Spring Branch, Houston

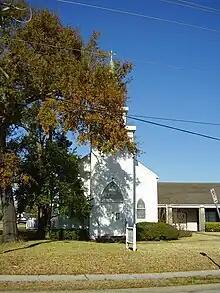
The historic St. Peter's United Church

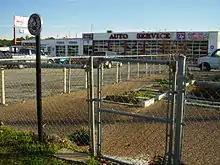
The Hillendahl Cemetery, a designated Texas Historical Cemetery now within a shopping center parking lot, contains the graves of 19 members of the Hillendahl family, including one buried in 1854. The surrounding family land was sold off.

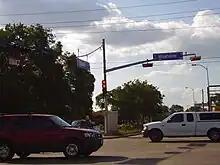
The intersection of Blalock and Westview, with Spring Branch street signs

Spring Branch began as a religious German farmer settlement; many of the farmers owned dairies. Karl Kolbe, who arrived in Texas from Germany in 1830, was Spring Branch's earliest settler. The Germans opened sawmills to cut area timber. In 1848, St. Peter's United (Lutheran) Church opened on a site donated from the Bauer family; the lumber used in the construction originated from one of the local sawmills. The Spring Branch School Society, sponsored by the church in 1856, eventually became the Spring Branch Independent School District.